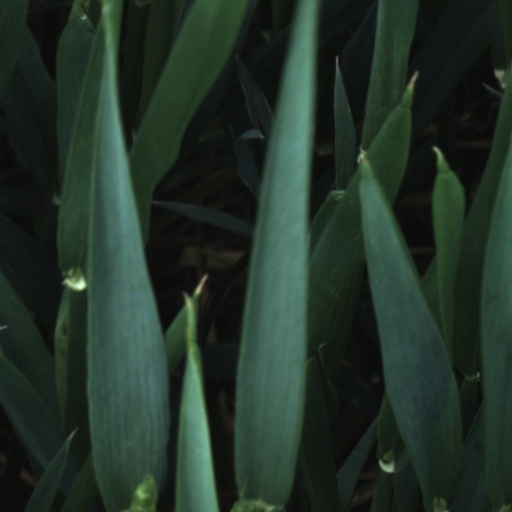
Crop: wheat